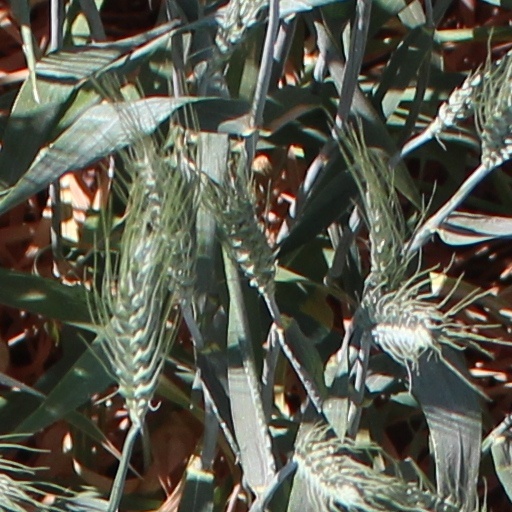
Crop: wheat